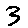
Label: 3